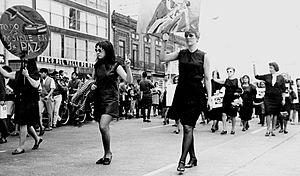
1968 est une année bissextile commençant un lundi.
1968 est une année bissextile commençant un lundi.